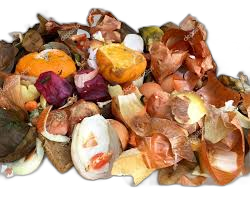
Waste category: biological